Anolis oculatus

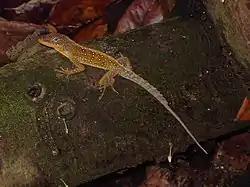
Atlantic ecotype. Woodford Hill, Dominica.

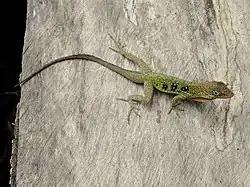
Mountain ecotype. Near Syndicate Waterfall, Dominica.

The north Caribbean ecotype (of which extremely divergent individuals were formerly classified as "A. o. cabritensis") is found in the most arid part of Dominica, in low, scrub-like woodland on the northwest, Caribbean coast. It can have the most complex markings of any population, with bold, light-colored spots that run together to form irregular stripes or marbling. Males commonly have a series of prominent, lateral black splotches. Its ground color is predominantly gray or pale yellow brown, sometimes with a darker, occasionally reddish head region.